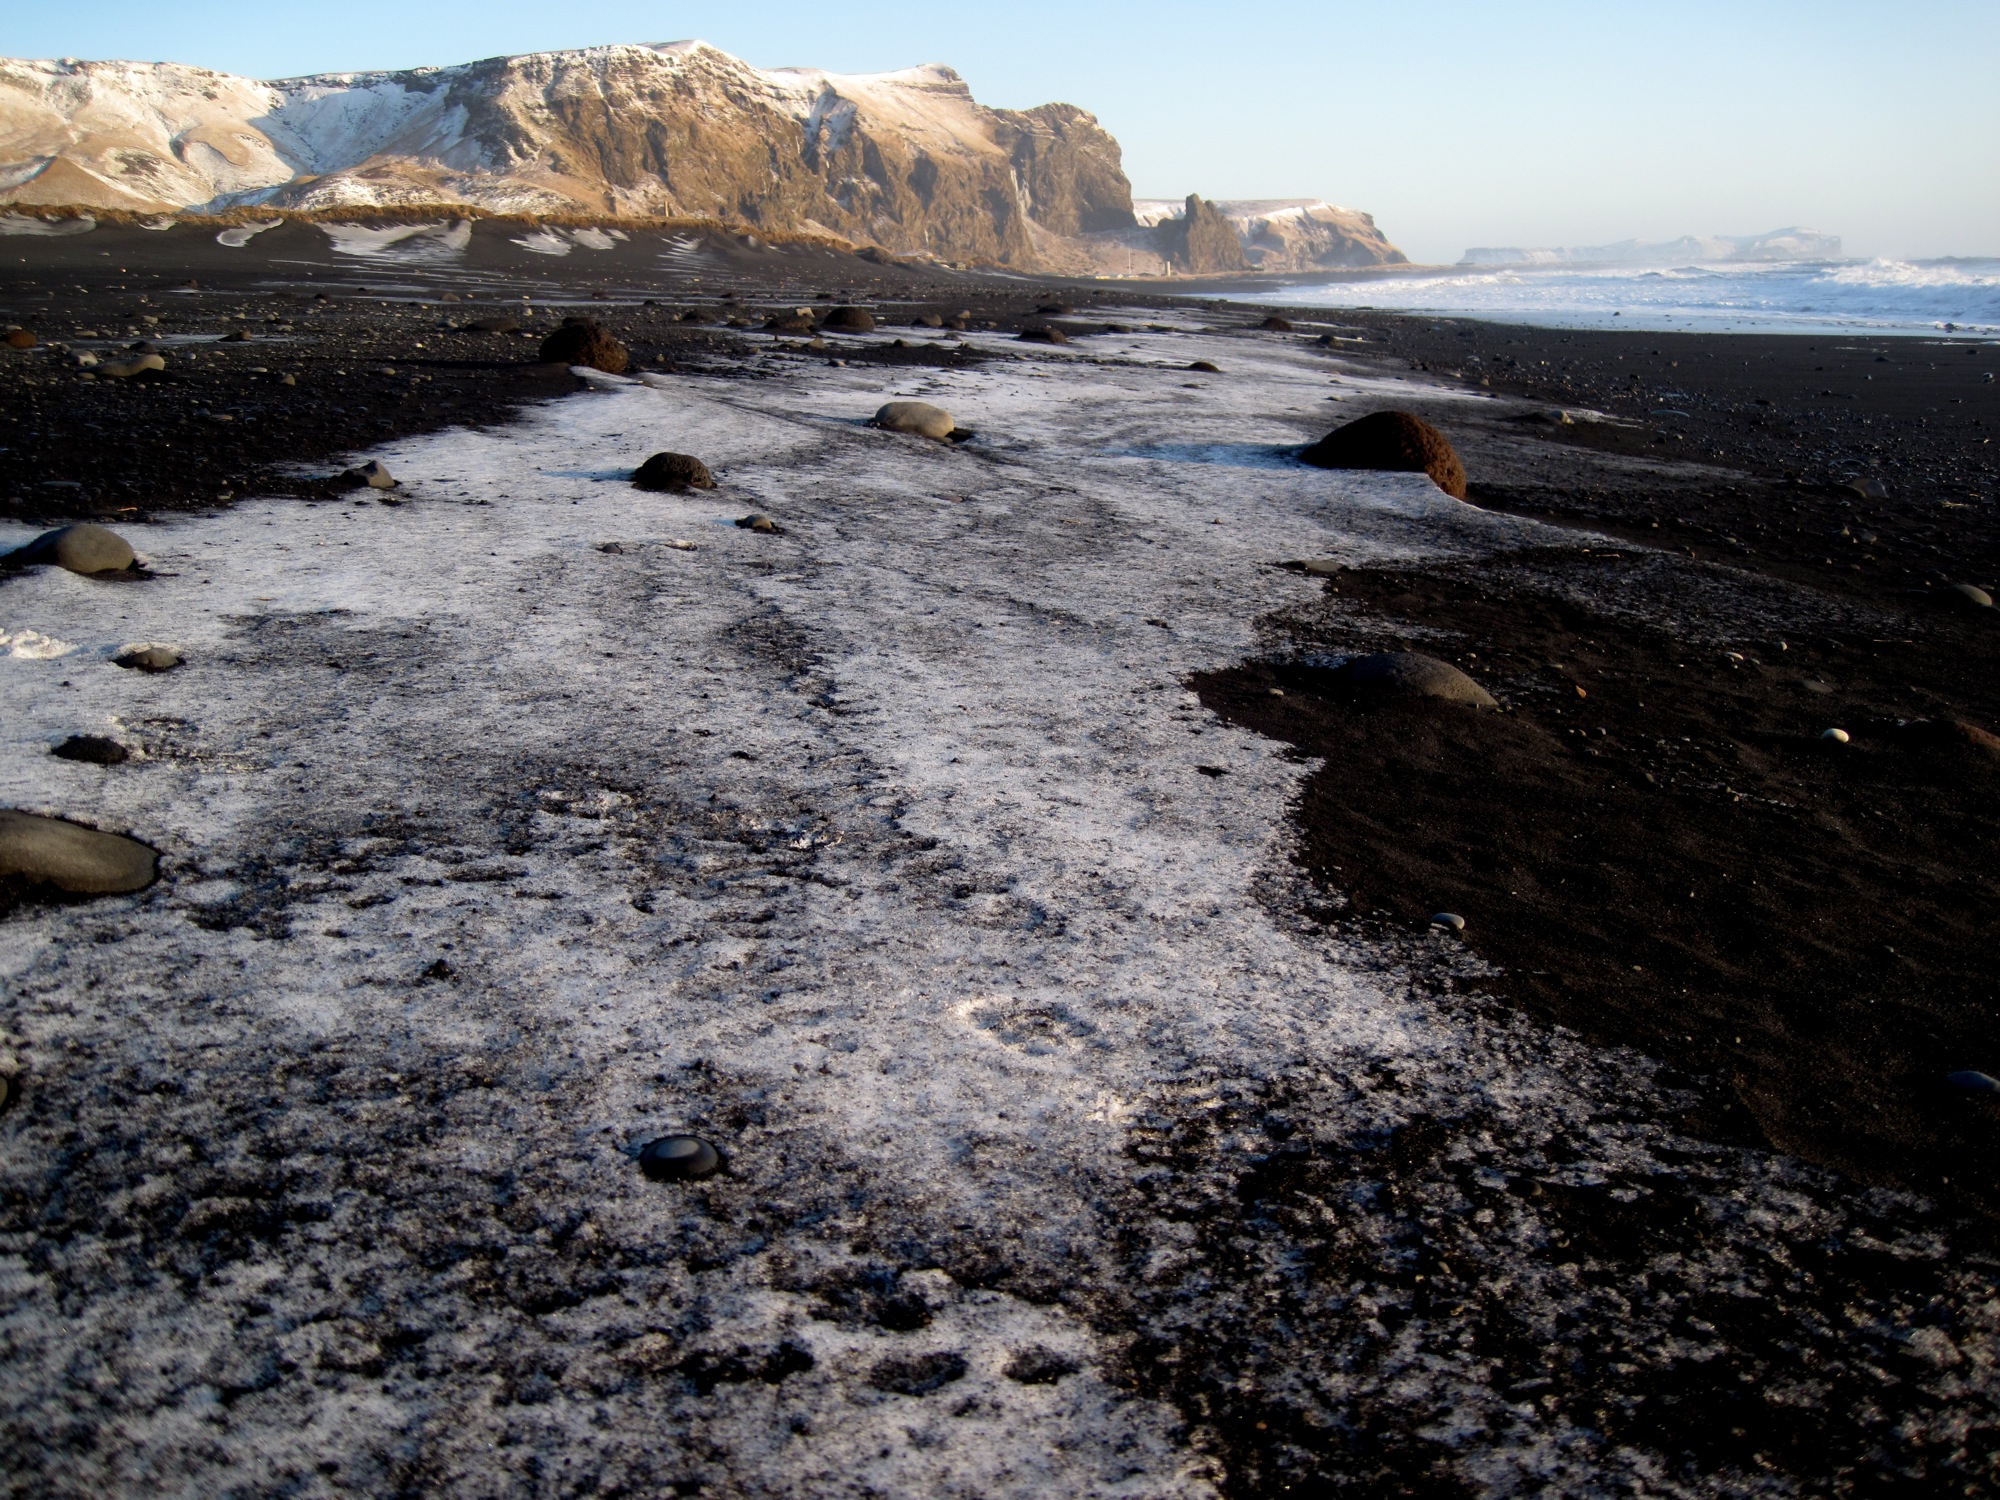
beach, landscape, sea, coast, water, nature, rock, ocean, shore, wave, cliff, ice, bay, iceland, terrain, body of water, geology, landform, geographical feature, wind wave